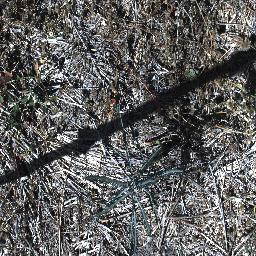
Label: parkinsonia